Betty Shabazz

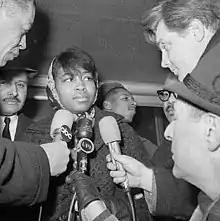
Betty Shabazz in February 1965, after identifying Malcolm X's body at the New York City Morgue

On February 21, 1965, in Manhattan's Audubon Ballroom, Malcolm X began to speak to a meeting of the Organization of Afro-American Unity when a disturbance broke out in the crowd of 400. As Malcolm X and his bodyguards moved to quiet the disturbance, a man rushed forward and shot Malcolm in the chest with a sawed-off shotgun. Two other men charged the stage and fired handguns, hitting Malcolm X 16 times.